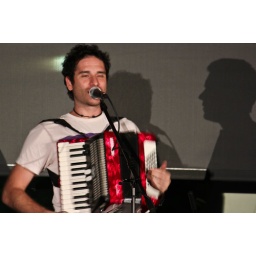
Rana Santacruz, Mexican musician influenced by everything from classic Mexican cinema and folk to American blue grass